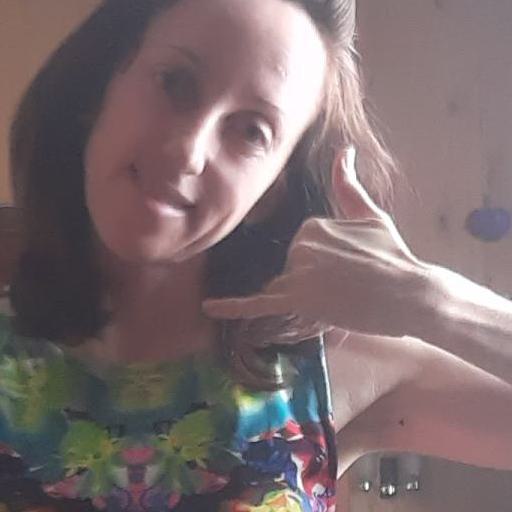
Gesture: call